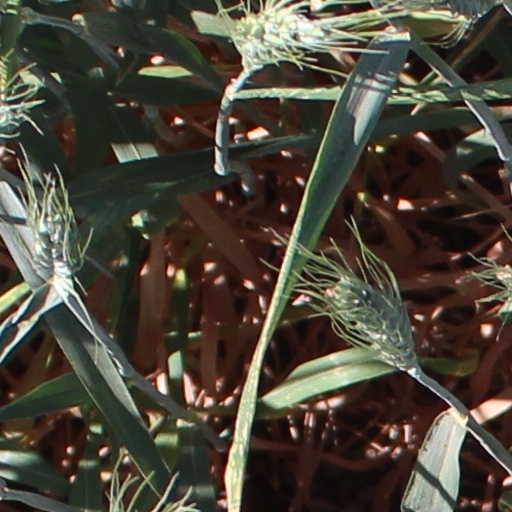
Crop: wheat